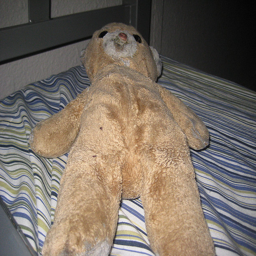
A large old teddy bear laying on a bed
A teddy bear lying on its back on a bed.
a stuffed bear is laying on a bed
A large brown teddy bear laying on top of a bed.
A teddy bear sitting on  a bed spread.